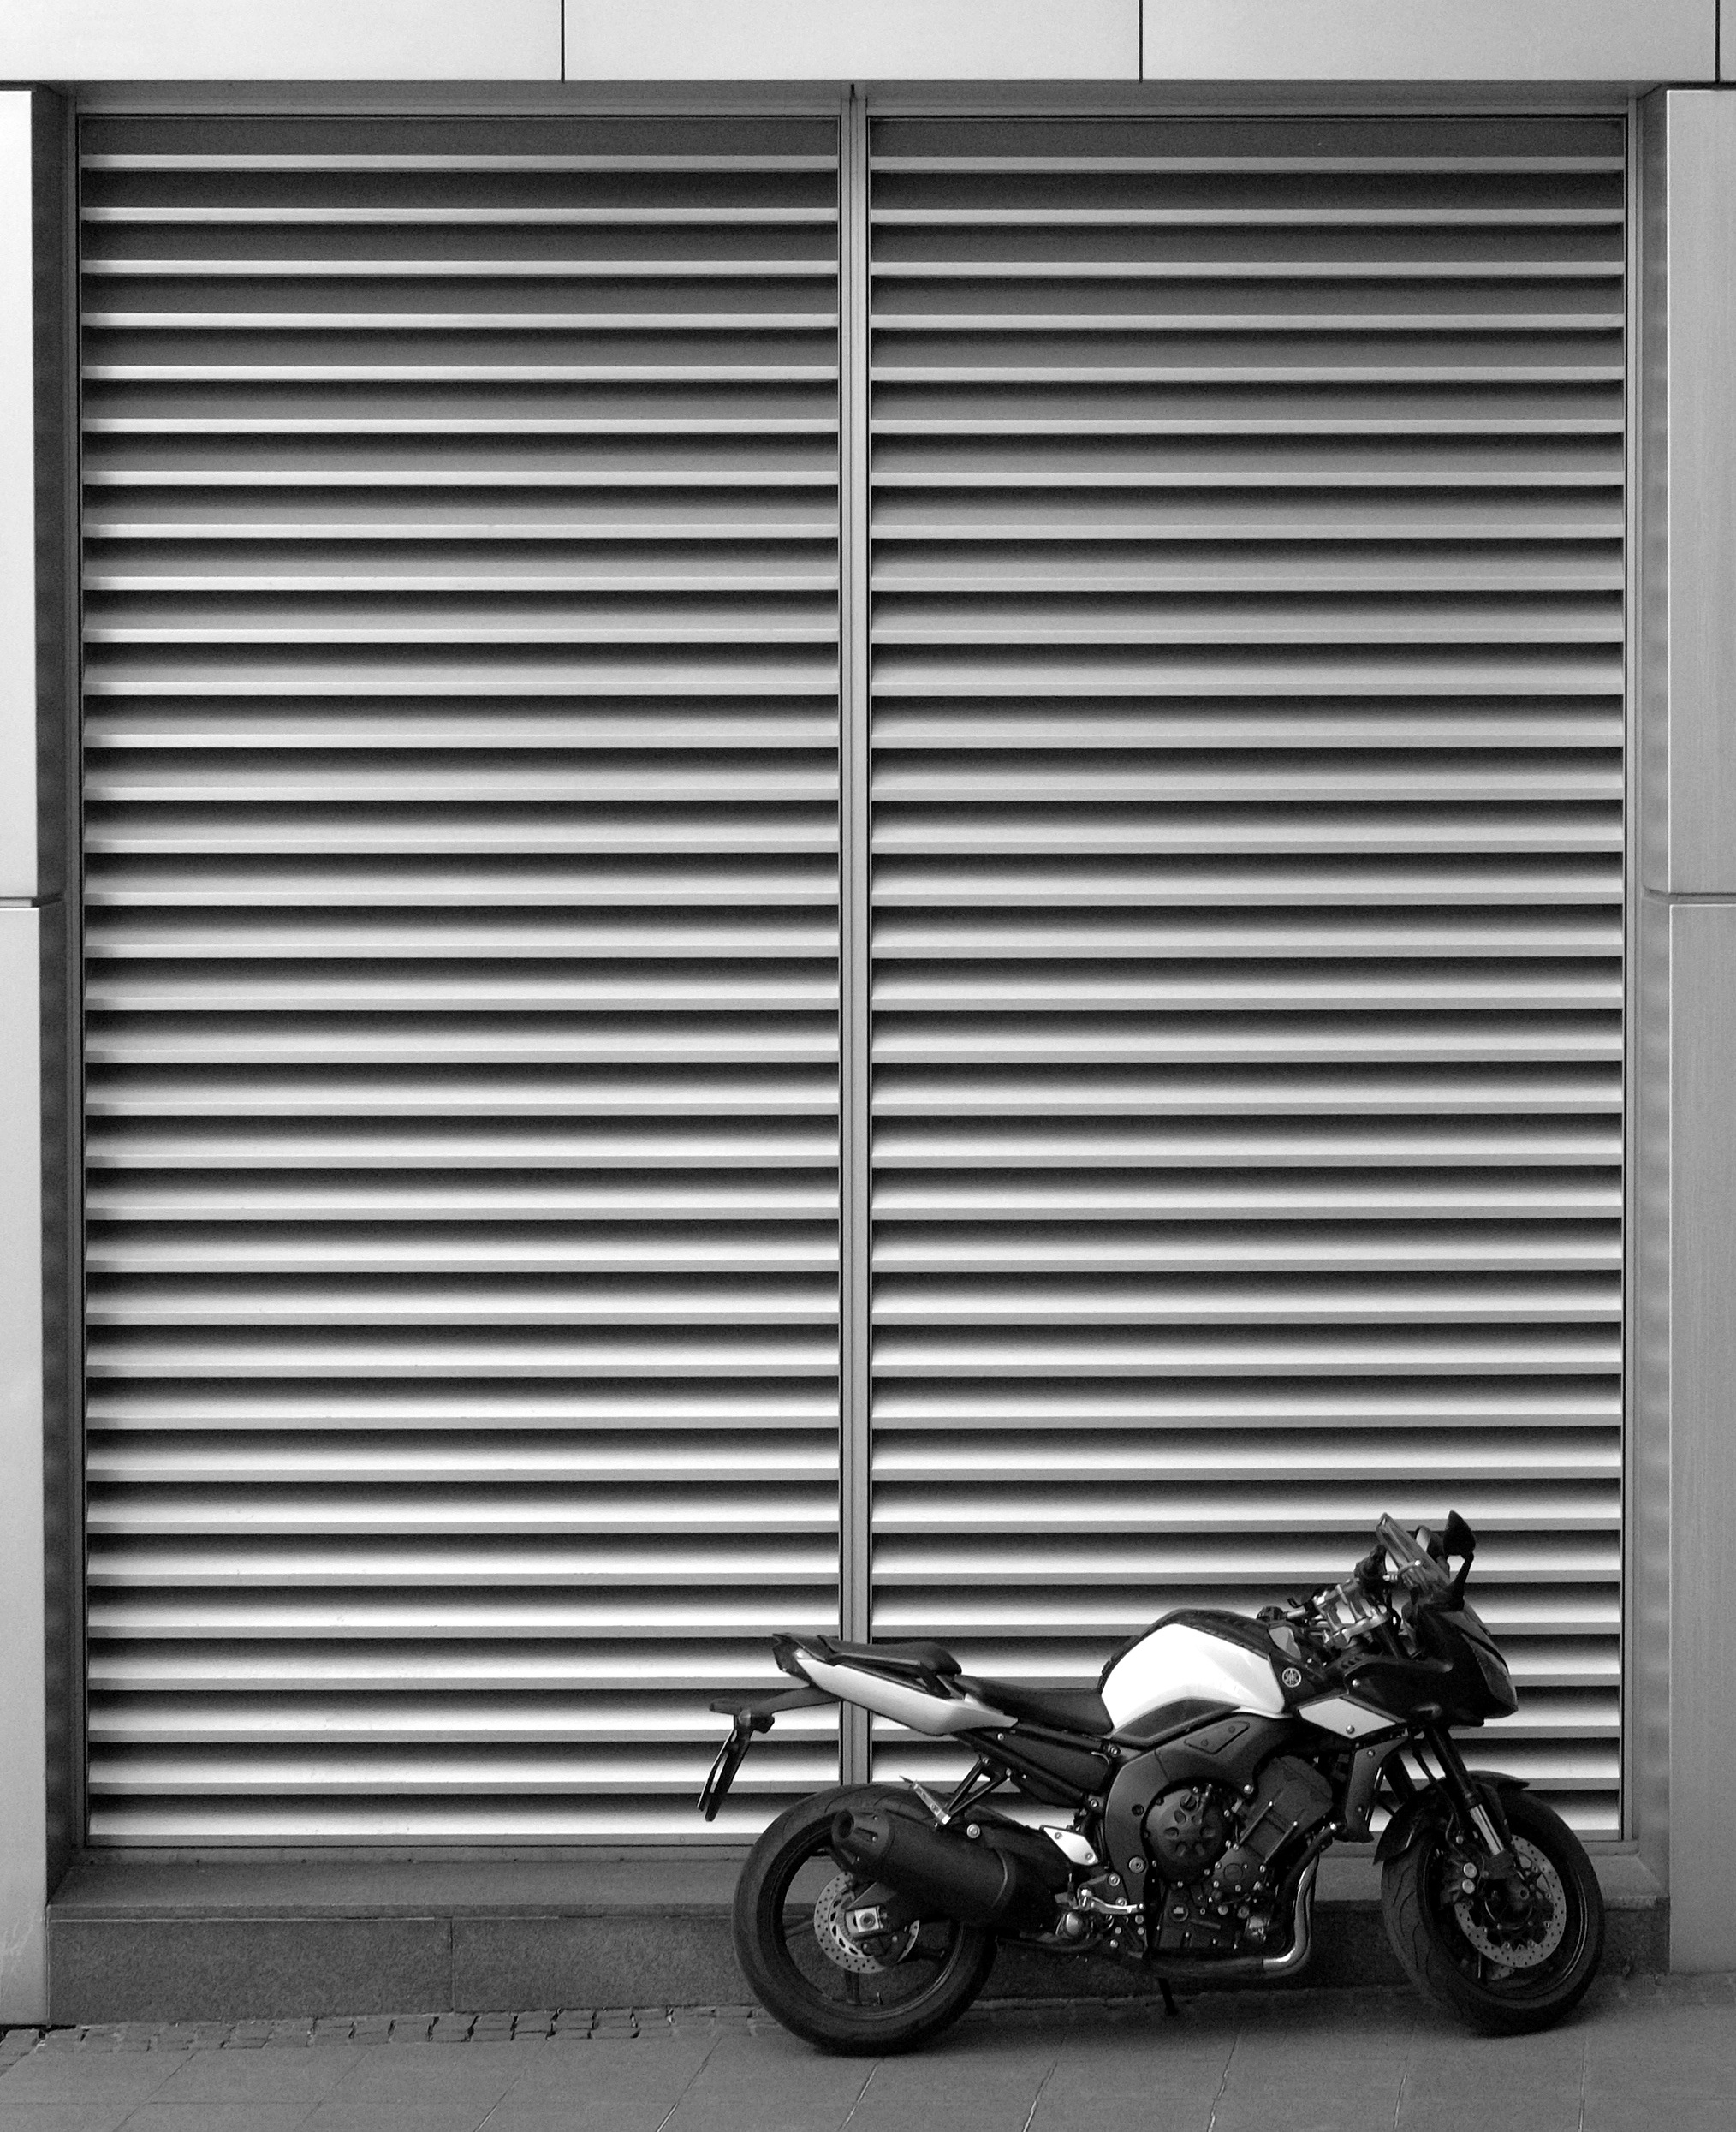
black and white, window, parking, motorcycle, monochrome, motorbike, shutter, interior design, product, window blind, monochrome photography, window covering